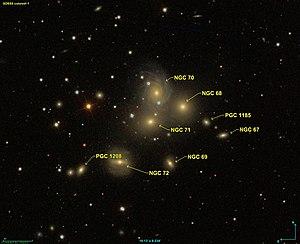
Image créée à l'aide du logiciel Aladin Sky Atlas du Centre de Données astronomiques de Strasbourg et des données de SDSS (Sloan Digital Sky Survey).
NGC 71 est une galaxie lenticulaire dans la constellation d'Andromède à environ 299 millions d'années-lumière de la Voie lactée. La galaxie a été découverte par R.J. Mitchell en 1855, et observée en 1865 par Heinrich Louis d'Arrest, qui l'a décrite comme «extrêmement faible, très petite et ronde